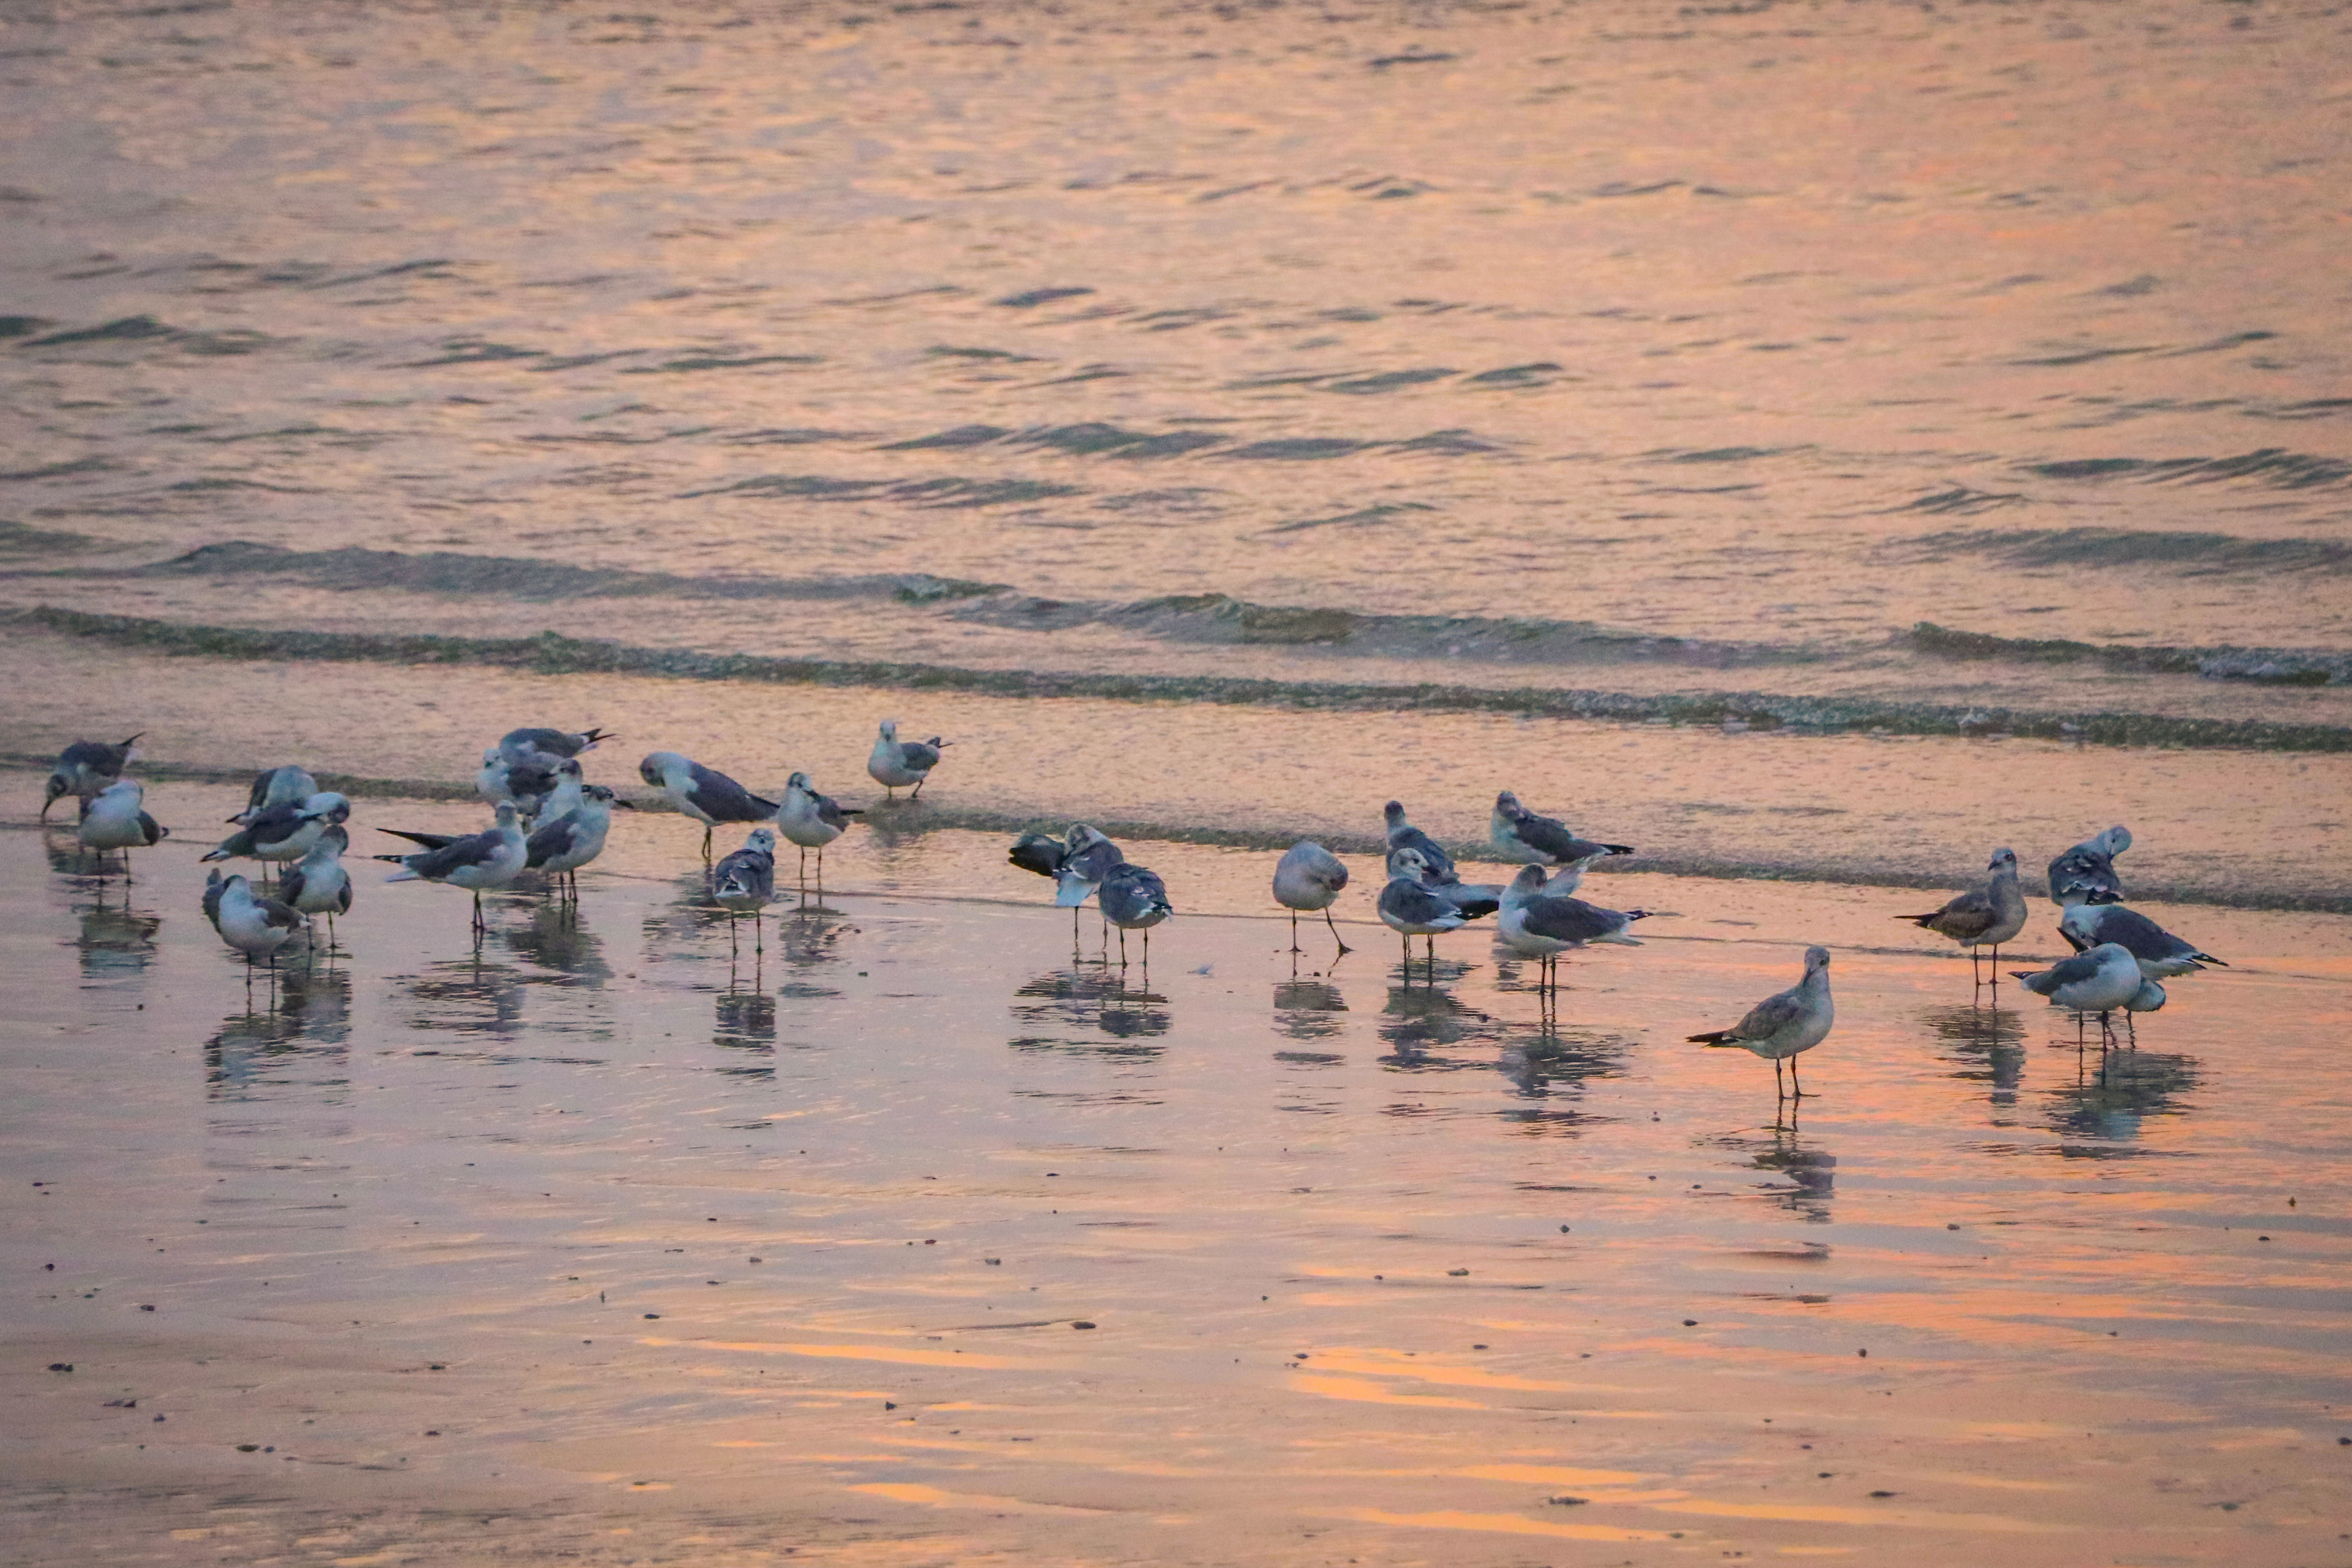
seagulls, beach, shore, water, outdoors, nature, birds, sunrise, wave, ocean, sky, sea, bird, seabird, shorebird, morning, coast, sand, sunset, reflection, wind wave, flock, calm, wildlife, bird migration, cloud, evening, beak, coastal and oceanic landforms, charadriiformes, vacation, tide, animal migration, sanderling